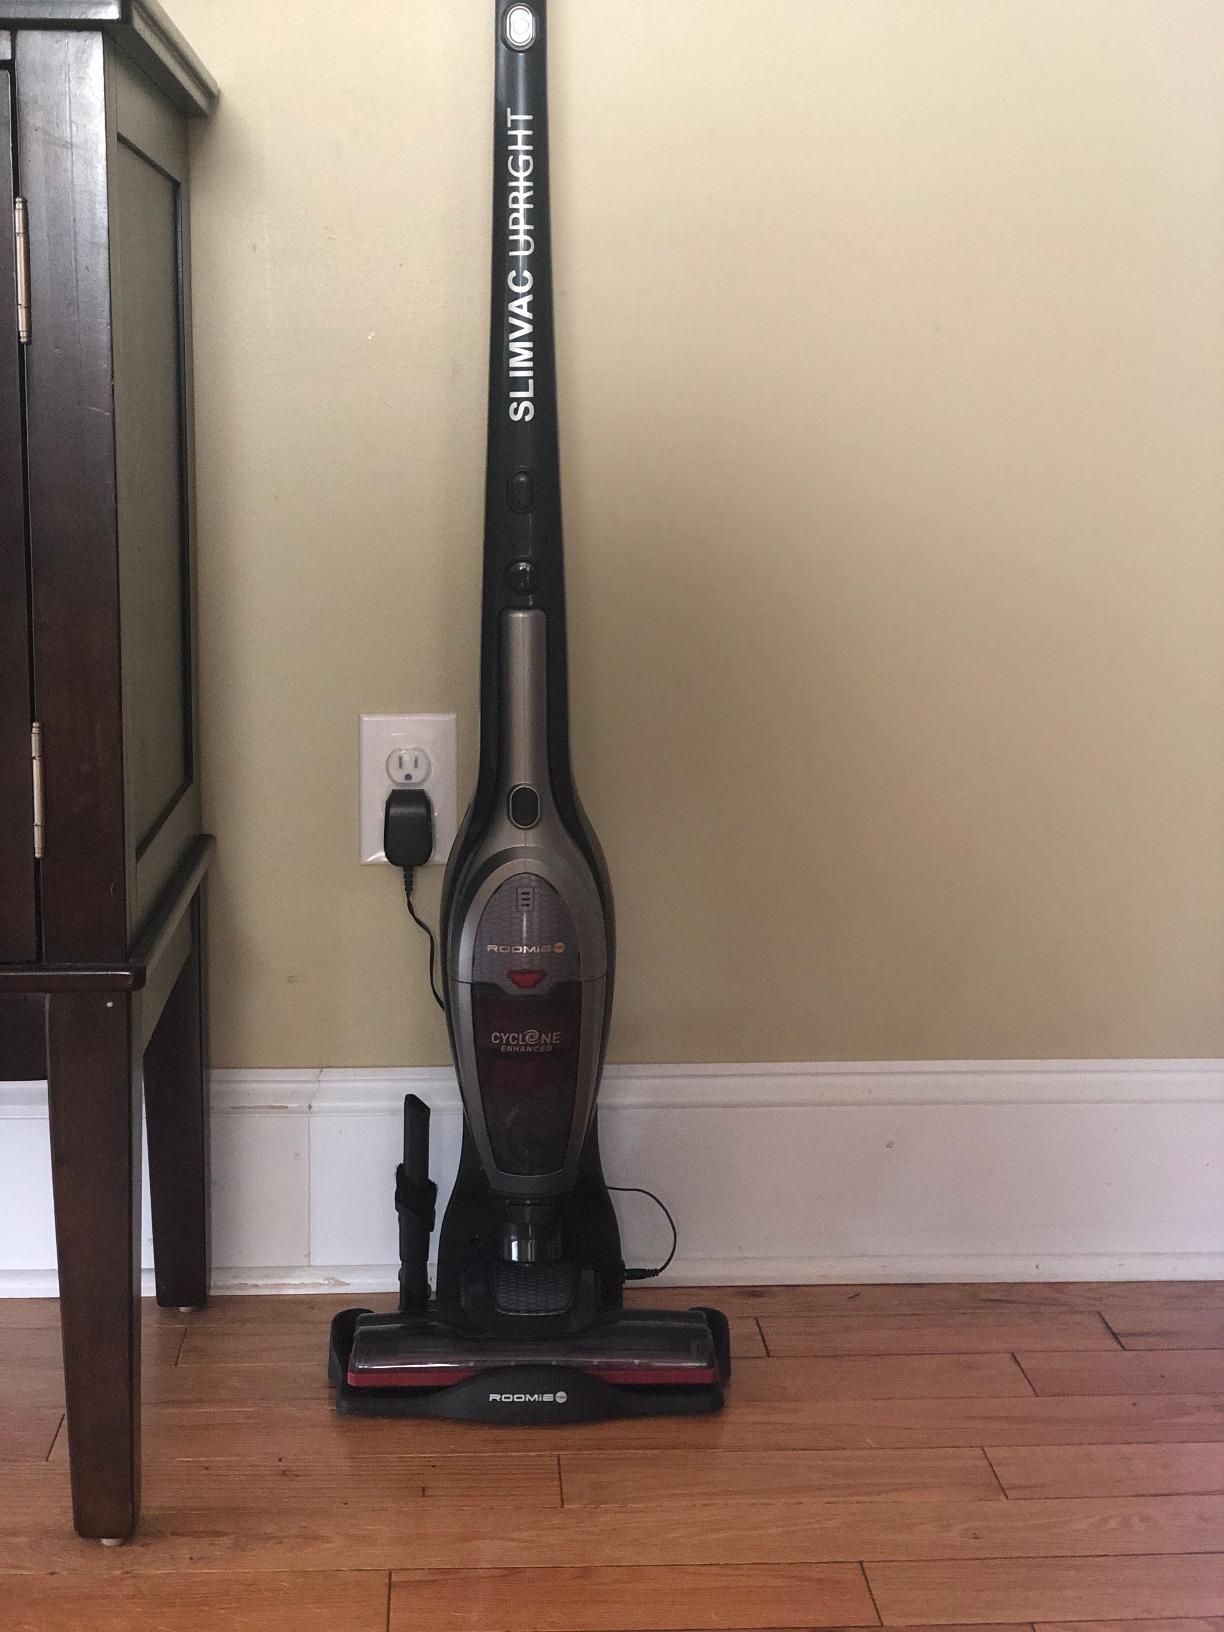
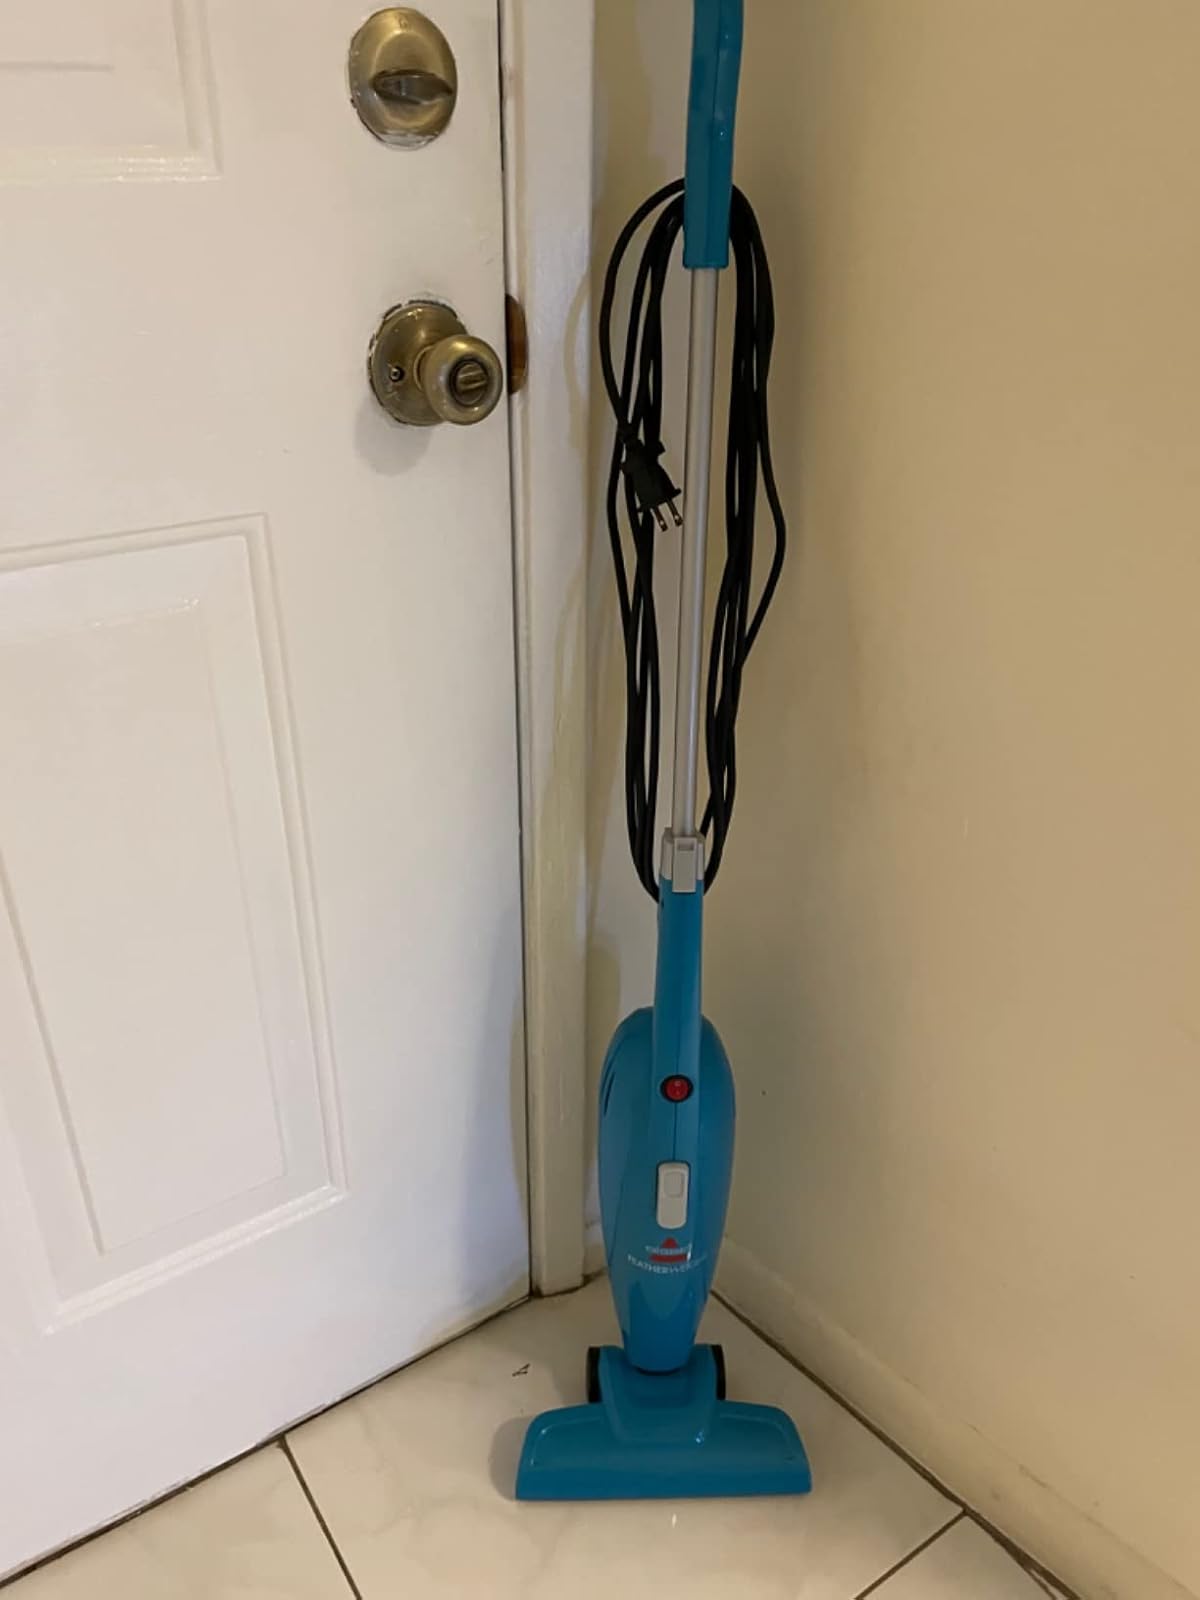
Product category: items_vacuum
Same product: no